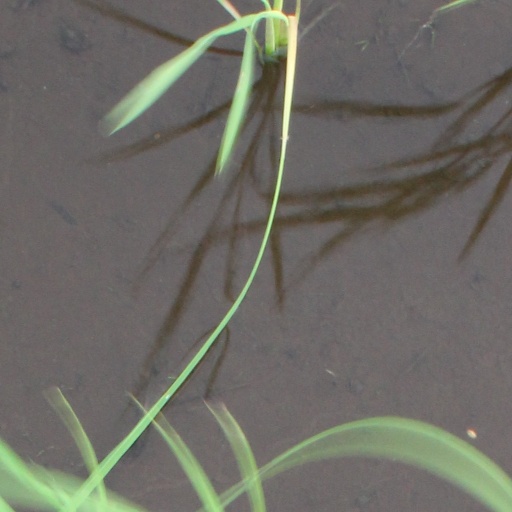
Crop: rice